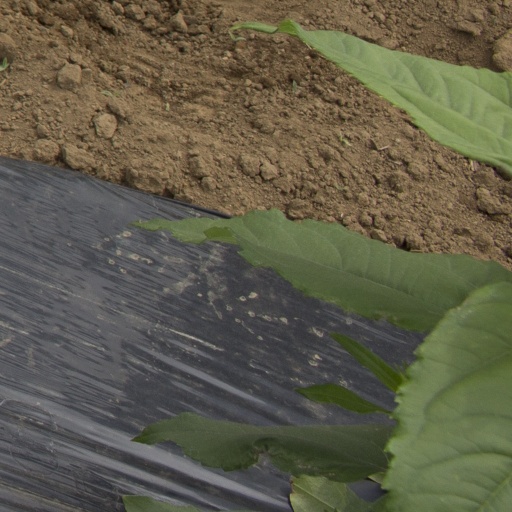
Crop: Jerusalem artichoke